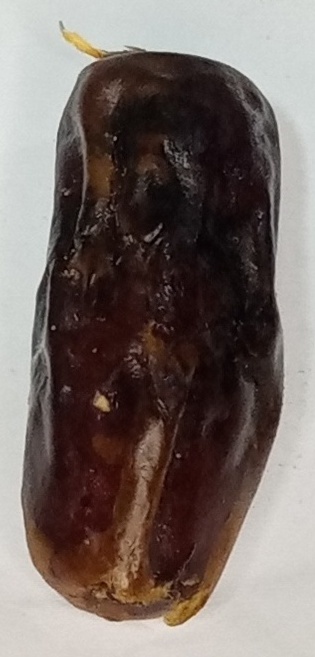
Variety: gajar
Size: medium
Grade: grade-1